Roman ruins of Cerro da Vila

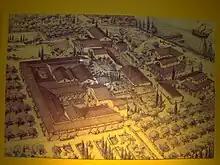
Representation of how the Vila appeared in Roman times.

The ruins are located in a semi-rural area; the archaeological station is situated 1500 metres west of the parish seat in Quarteira.